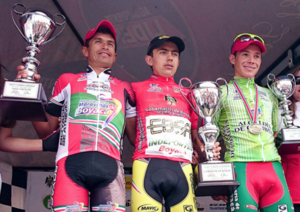
La Vuelta a Boyacá est une course cycliste colombienne disputée dans le département de Boyacá, généralement au mois de septembre. La première édition a été organisée en 1976.